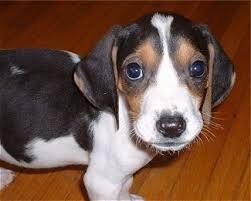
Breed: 216-n000063-Walker_hound